Chlorite group

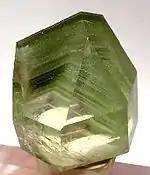
Quartz crystal with chlorite inclusions from Minas Gerais, Brazil (size: 4.2 × 3.9 × 3.3 cm)

Chlorite is a common mineral, found in metamorphic, igneous, and sedimentary rocks. It is an important rock-forming mineral in low- to medium-grade metamorphic rock formed by metamorphism of mafic or pelitic rock. It is also common in igneous rocks, usually as a secondary mineral, formed by alteration of mafic minerals such as biotite, hornblende, pyroxene, or garnet. The glassy rims of pillow basalt on the ocean floor is often altered to pure chlorite, in part by exchange of chemicals with seawater. The green color of many igneous rocks, slates, and schists is due to fine particles of chlorite disseminated throughout the rock. Chlorite is a common weathering product and is widespread in clay and in sedimentary rock containing clay minerals. Chlorite is found in pelites along with quartz, albite, sericite, and garnet, and is also found in associate with actinolite and epidote.